Fuchs wheel

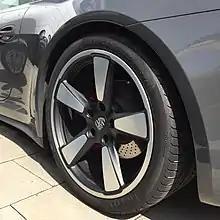
The modernized Fuchs design for the 2022 Porsche 911 992 Sport Classic

Today, over 2.5 million forged wheels are made at Otto Fuchs per annum for manufacturers such as Alfa Romeo, BMW, Ferrari, Rolls-Royce, Volkswagen, Mercedes-Benz and Porsche. There are currently over 400 tooling options available depending on size and surface finish.